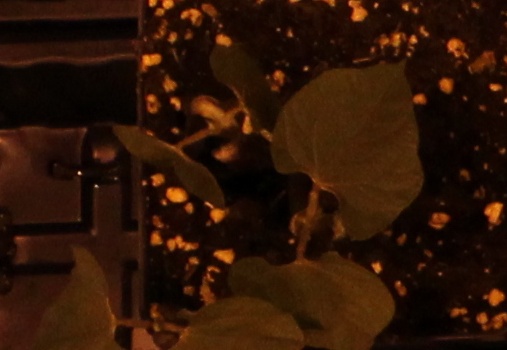
Label: Blackbean